Xlendi

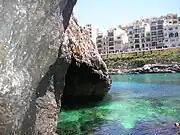
A photo taken in the mouth of Caroline Cave

Xlendi Valley starts from Fontana continuing from the Lunzjata Valley and Wied l-Ghawdxija and ends in the bay into the sea. So Xlendi Valley collects almost all the rain that falls on the adjacent villages of Kerċem, Munxar and Fontana. The rain water goes through Xlendi and this is quite a problem for most citizens living in Xlendi because they are isolated by the fast flowing water. This also causes flooding in the buildings on the main road from where the valley water passes. This valley is one of the very few homes to the Maltese Freshwater Crab.